Trams in Sydney

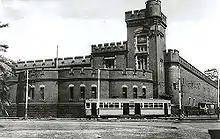
Fort Macquarie Tram Depot

This line opened as a private steam tramway in 1885. It was electrified in 1900, and moved into government ownership in 1914.